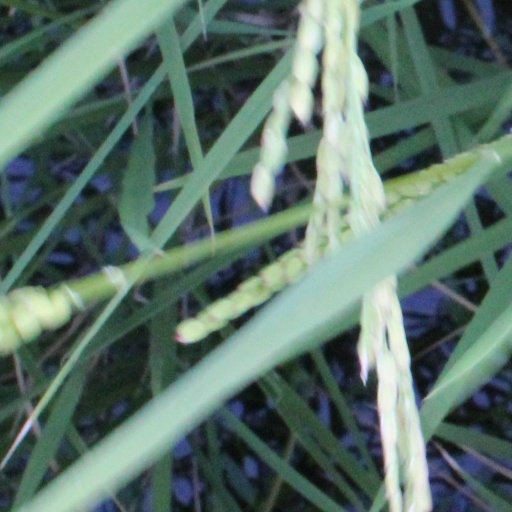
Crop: rice